A Moral Conjugal

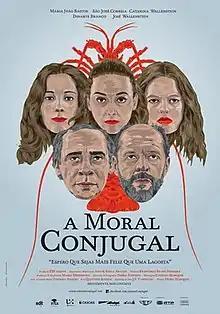
Film poster

A Moral Conjugal is a 2012 Portuguese drama film directed by Artur Serra Araújo and starring Dinarte Branco, São José Correia and José Wallenstein.